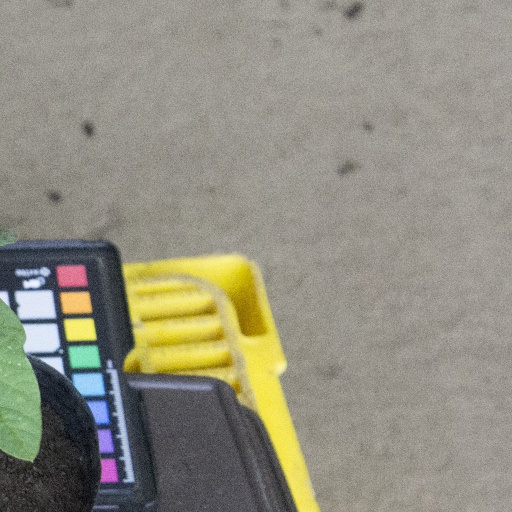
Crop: soybean